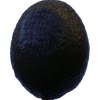
Label: black_avocado